History of the Conservative Party (UK)

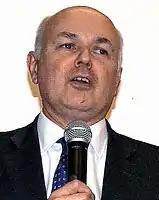
Conservative Leader (2001–2003) Iain Duncan Smith

The ensuing leadership election was contested by five candidates. The electorate for the contest consisted solely of the 165 Conservative MPs who had been returned to the House of Commons. The candidates were Kenneth Clarke, William Hague, John Redwood, Peter Lilley and Michael Howard, with Stephen Dorrell launching an initial bid but withdrawing before polling began, citing limited support, and backing Clarke. Clarke was the favoured candidate of the Europhile left of the party, while the three latter candidates divided right-wing support roughly equally. Hague, who had initially supported Howard, emerged second as a compromise candidate and won the final ballot after Redwood and Clarke negotiated a joint ticket which was derided as an "Instability Pact" by their opponents (punning on the economic Stability Pact of the European Community).